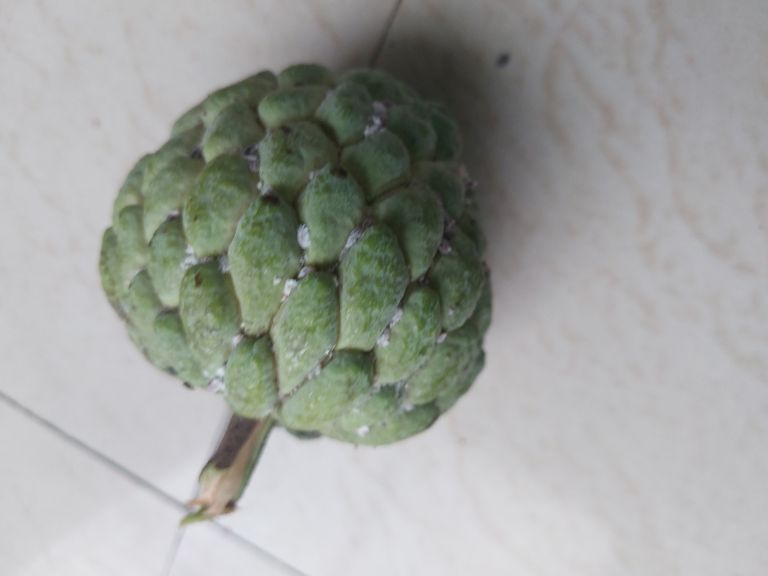
Disease label: Mealy Bug